1968 Kham Duc C-130 shootdown

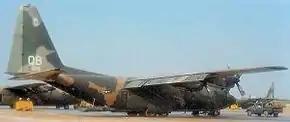
A C-130B similar to the shot down aircraft at Tan Son Nhut AB in 1969

A United States Air Force Lockheed C-130B Hercules aircraft was shot down on May 12, 1968, during the Battle of Kham Duc in Vietnam. Everyone on board, 150 Vietnamese civilians, one U.S. Special Forces officer, and 5 U.S. Air Force crewmen, were killed. At the time, it was the deadliest aircraft crash in history, is currently the deadliest aviation incident on Vietnamese soil, and remained the deadliest loss of a U.S. military aircraft until Arrow Air Flight 1285R in 1985.